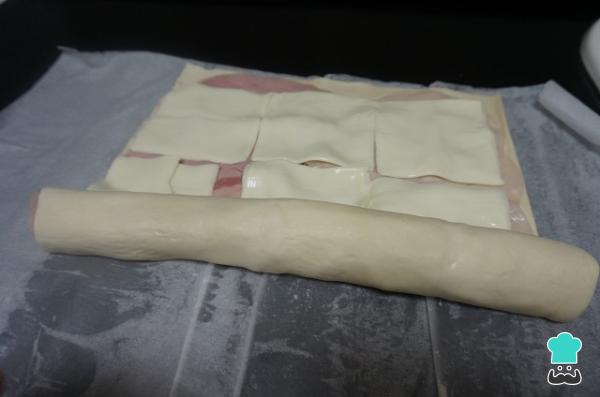
A continuación, enrollaremos la masa de hojaldre relleno de jamón y queso con cuidado, para que no se nos salgan los ingredientes, hasta formar un rollo.